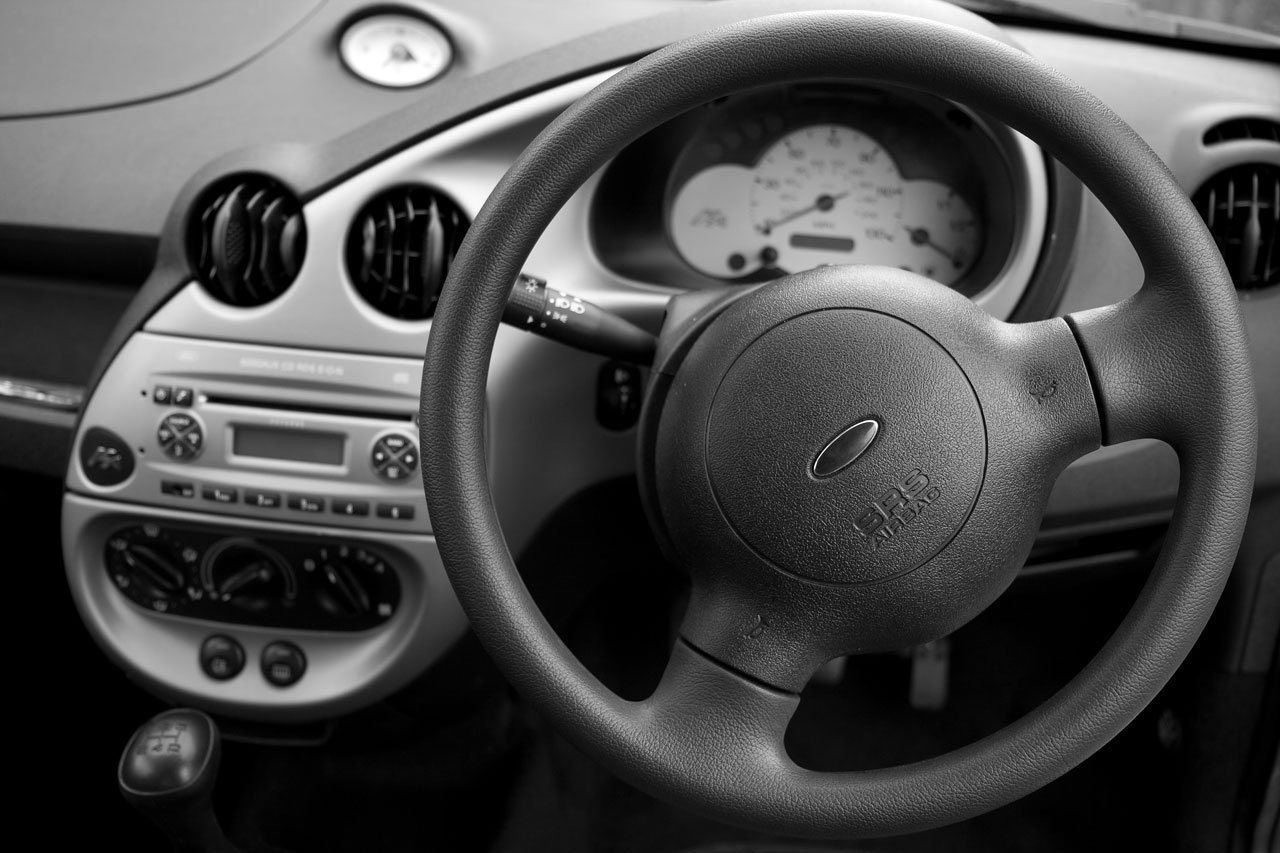
car, wheel, vehicle, steering wheel, speed, dashboard, modern, indicator, ford, steering, city car, land vehicle, automobile make, automotive exterior, subcompact car, supermini